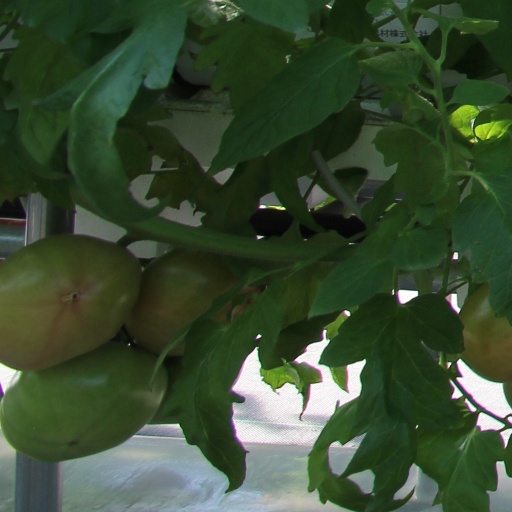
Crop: tomato